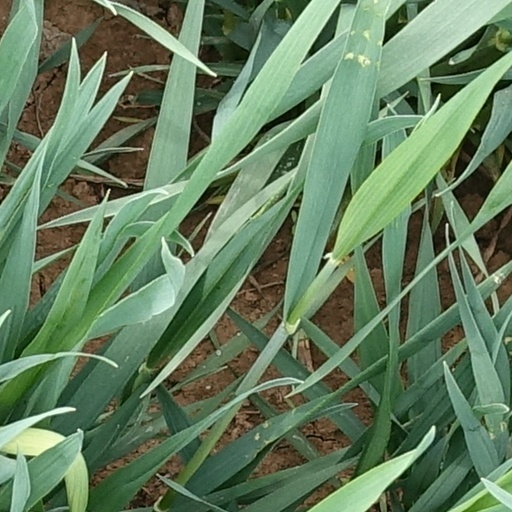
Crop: wheat